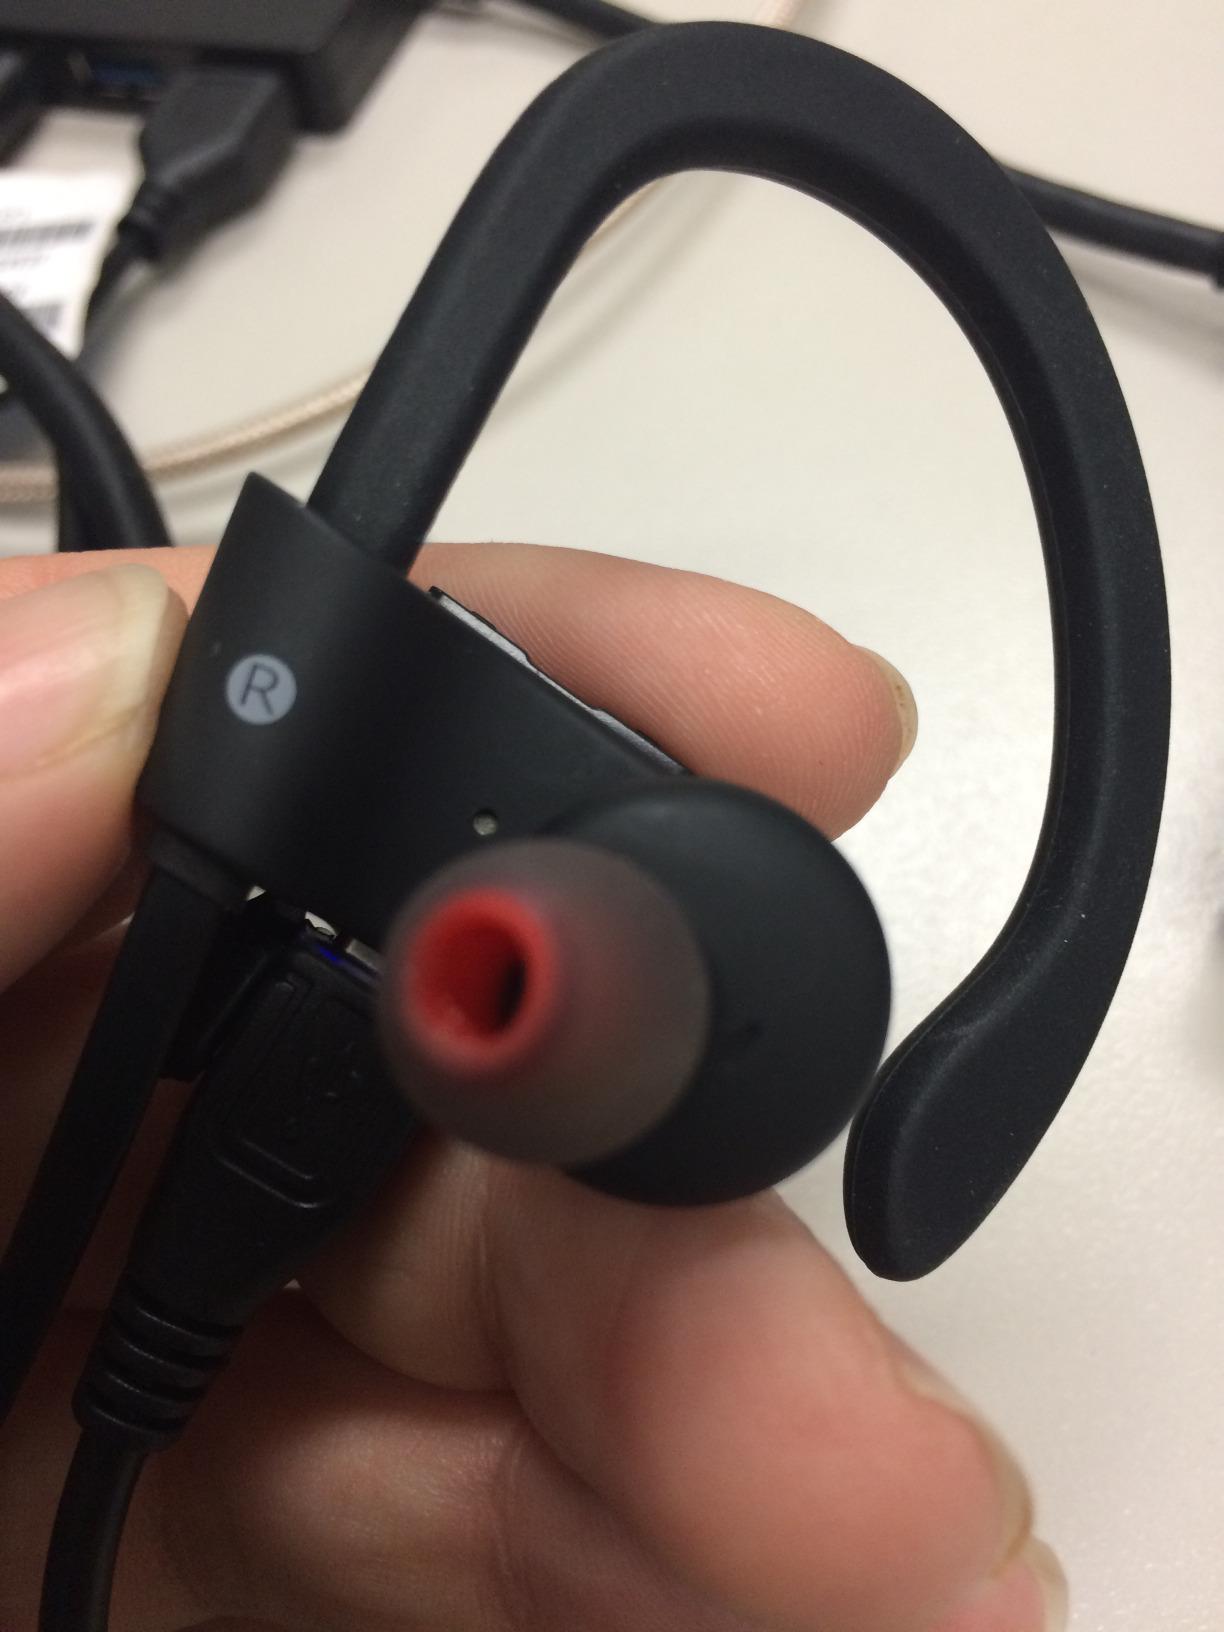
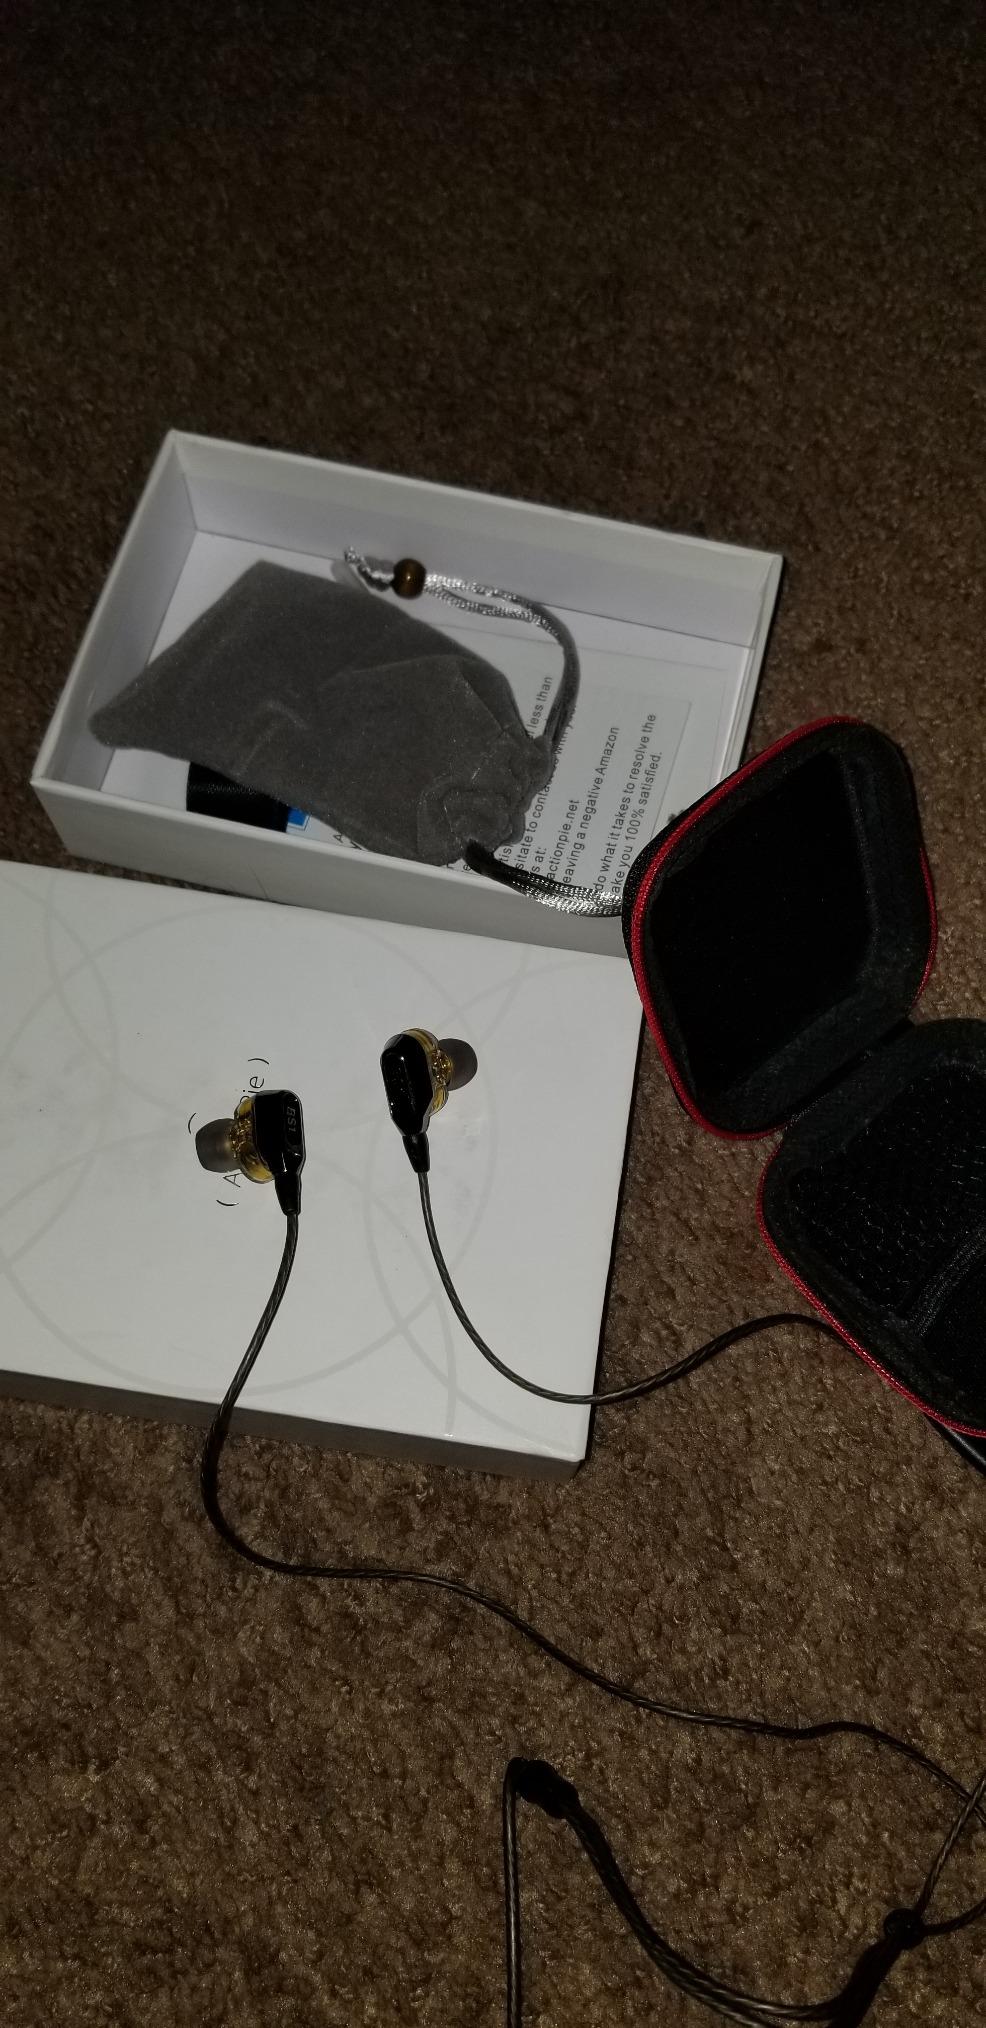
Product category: headphones
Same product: no